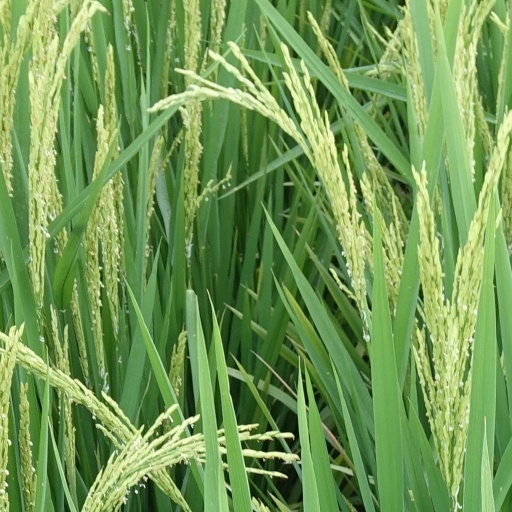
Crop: rice